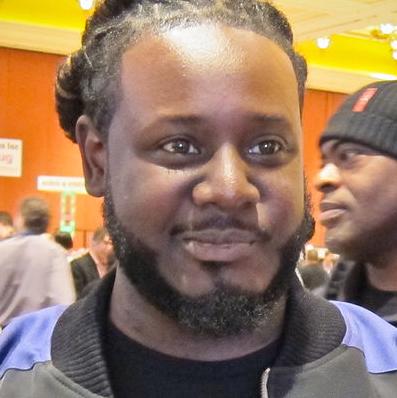
Age: 26